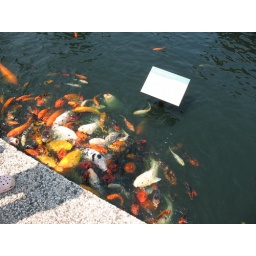
These carp are swarming on some fish food that a litte girl has just tossed in the water.